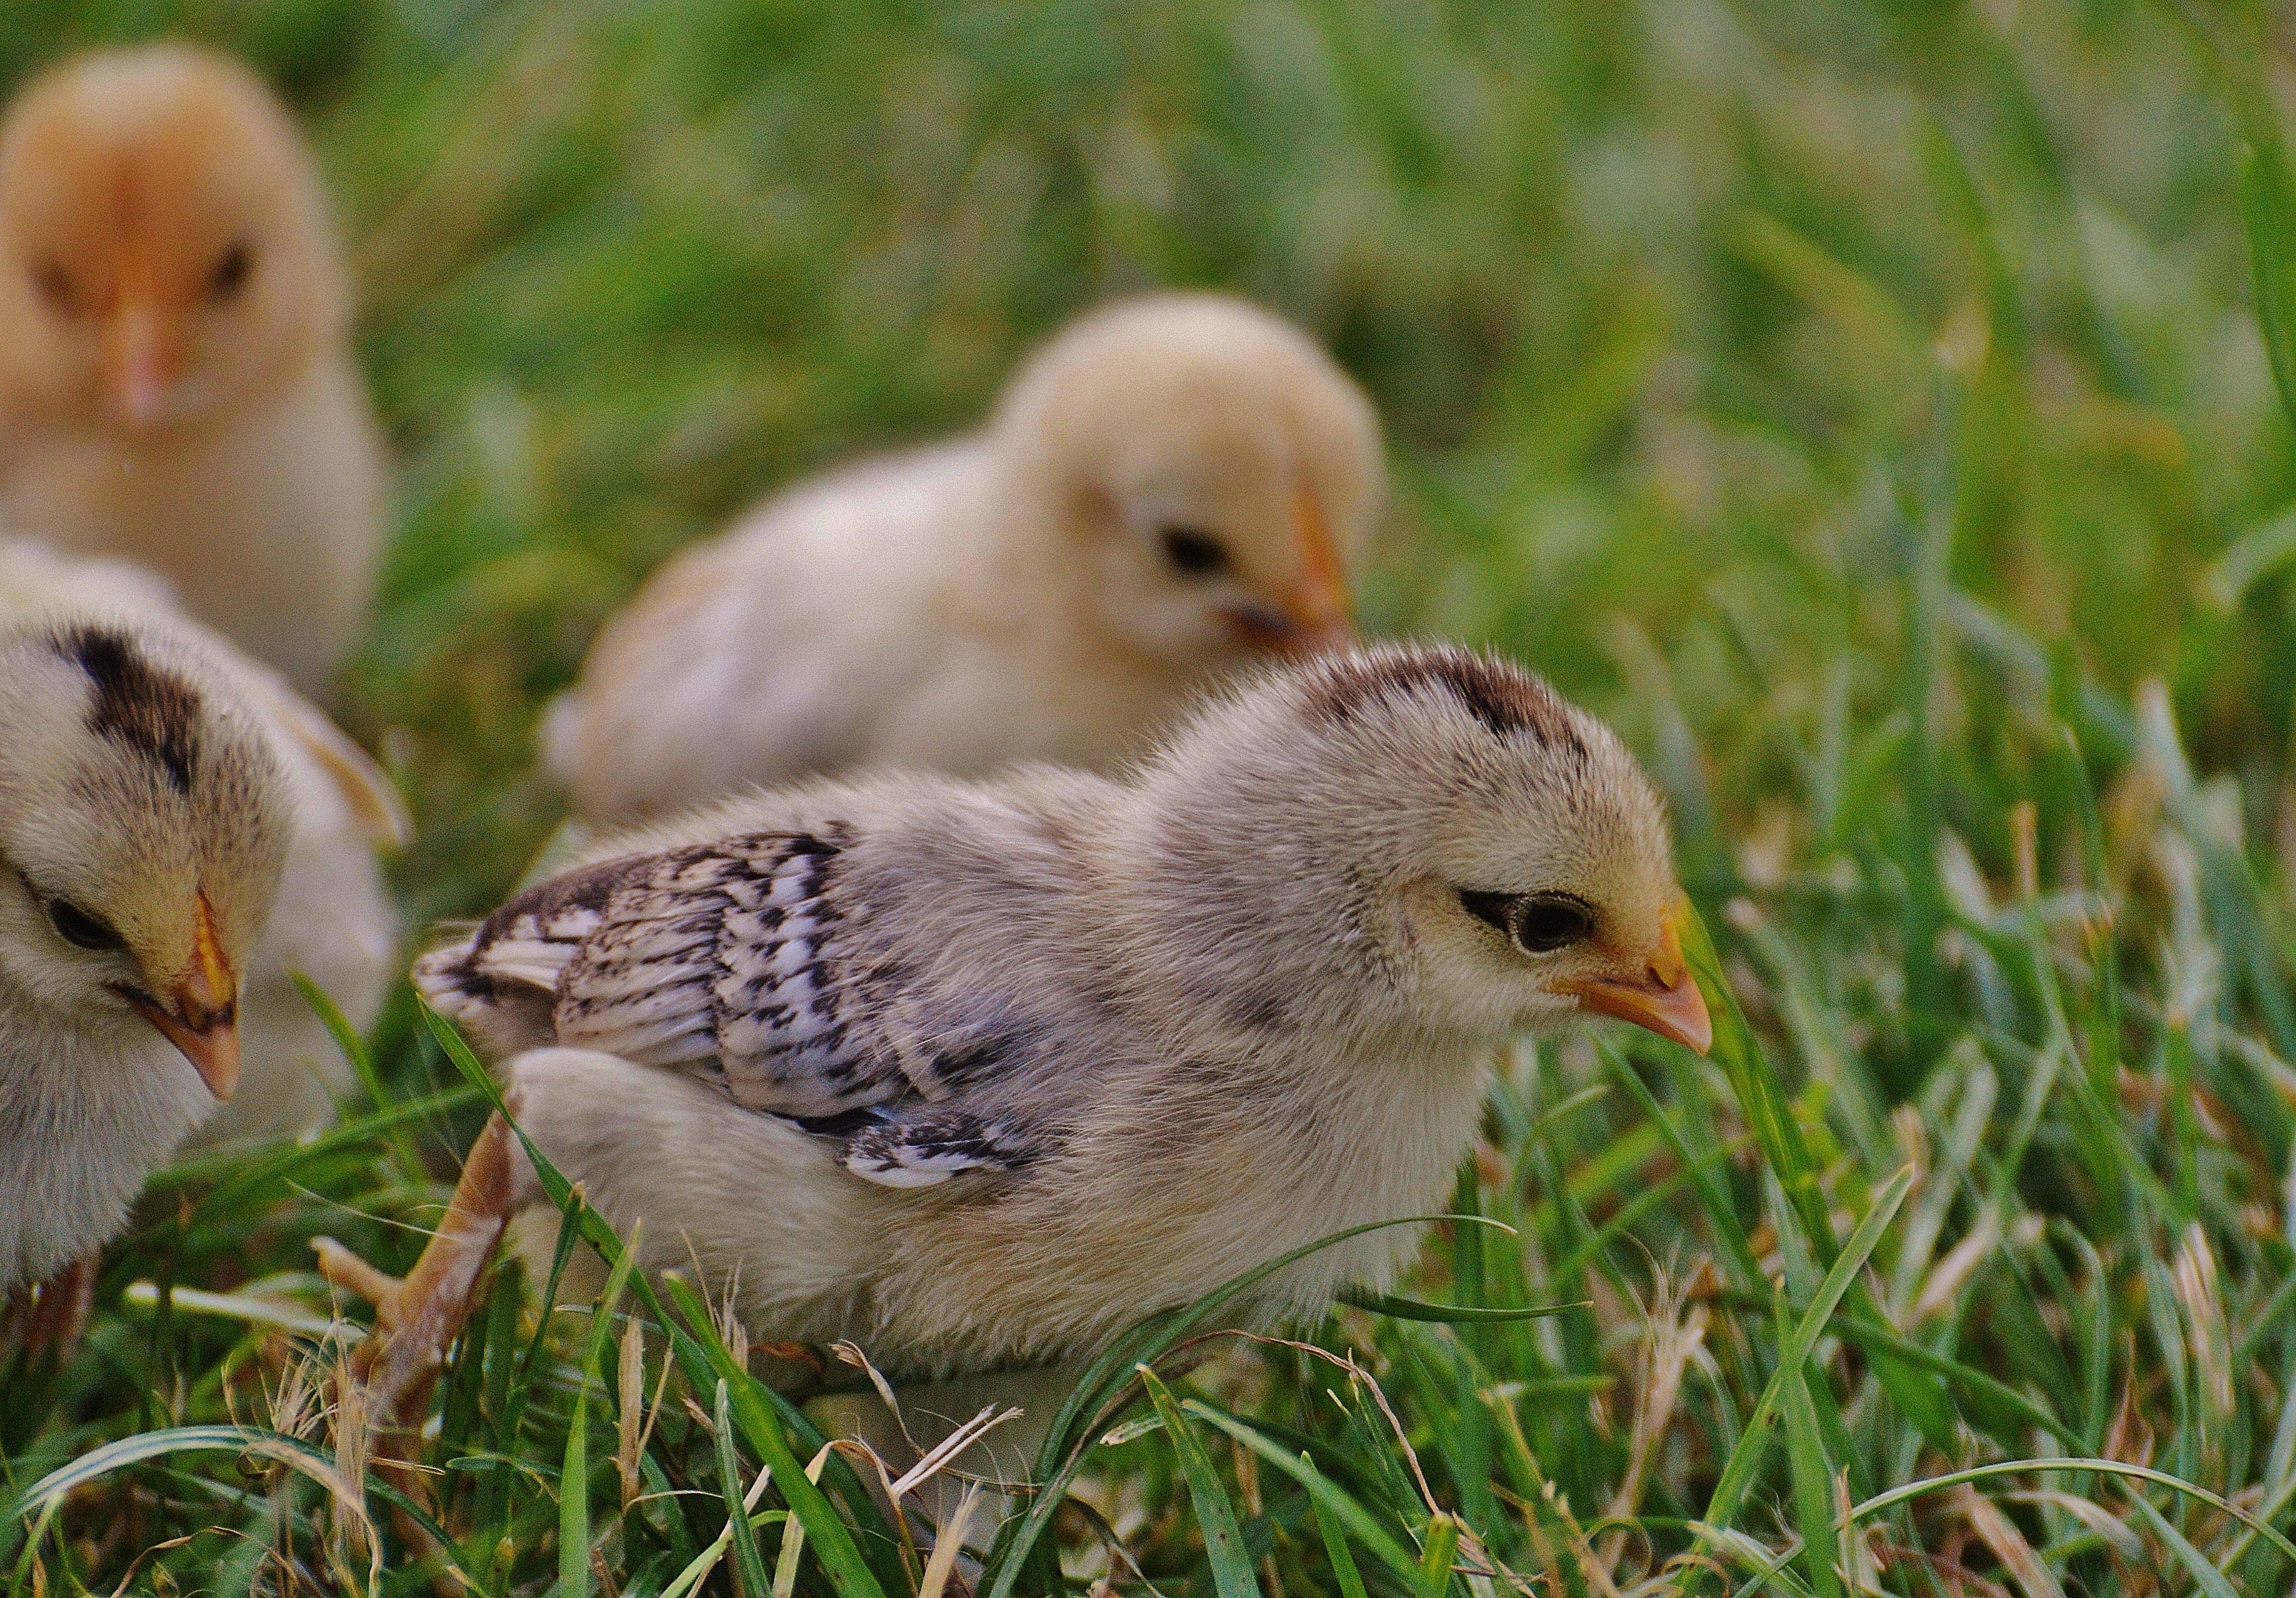
bird, meadow, cute, wildlife, young, spring, beak, small, chicken, fauna, poultry, duck, vertebrate, fluff, easter, finch, chicks, water bird, chickens, young animal, perching bird, ducks geese and swans